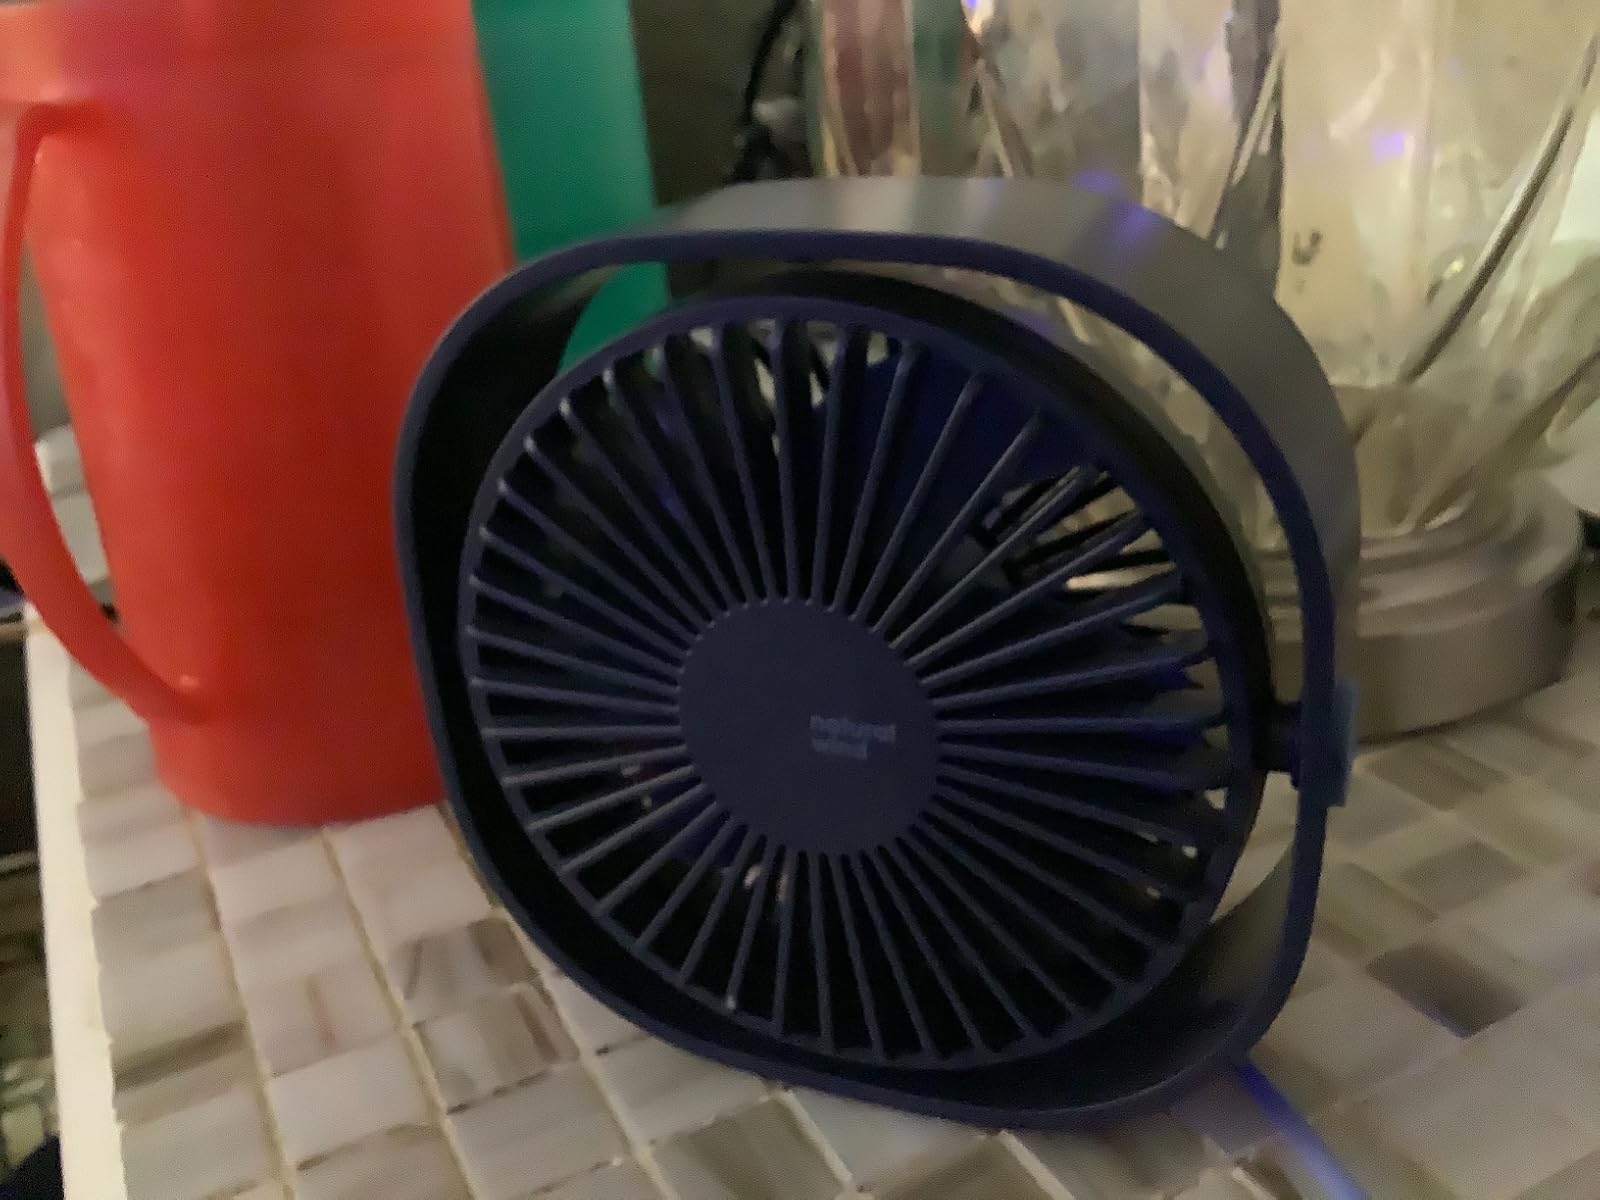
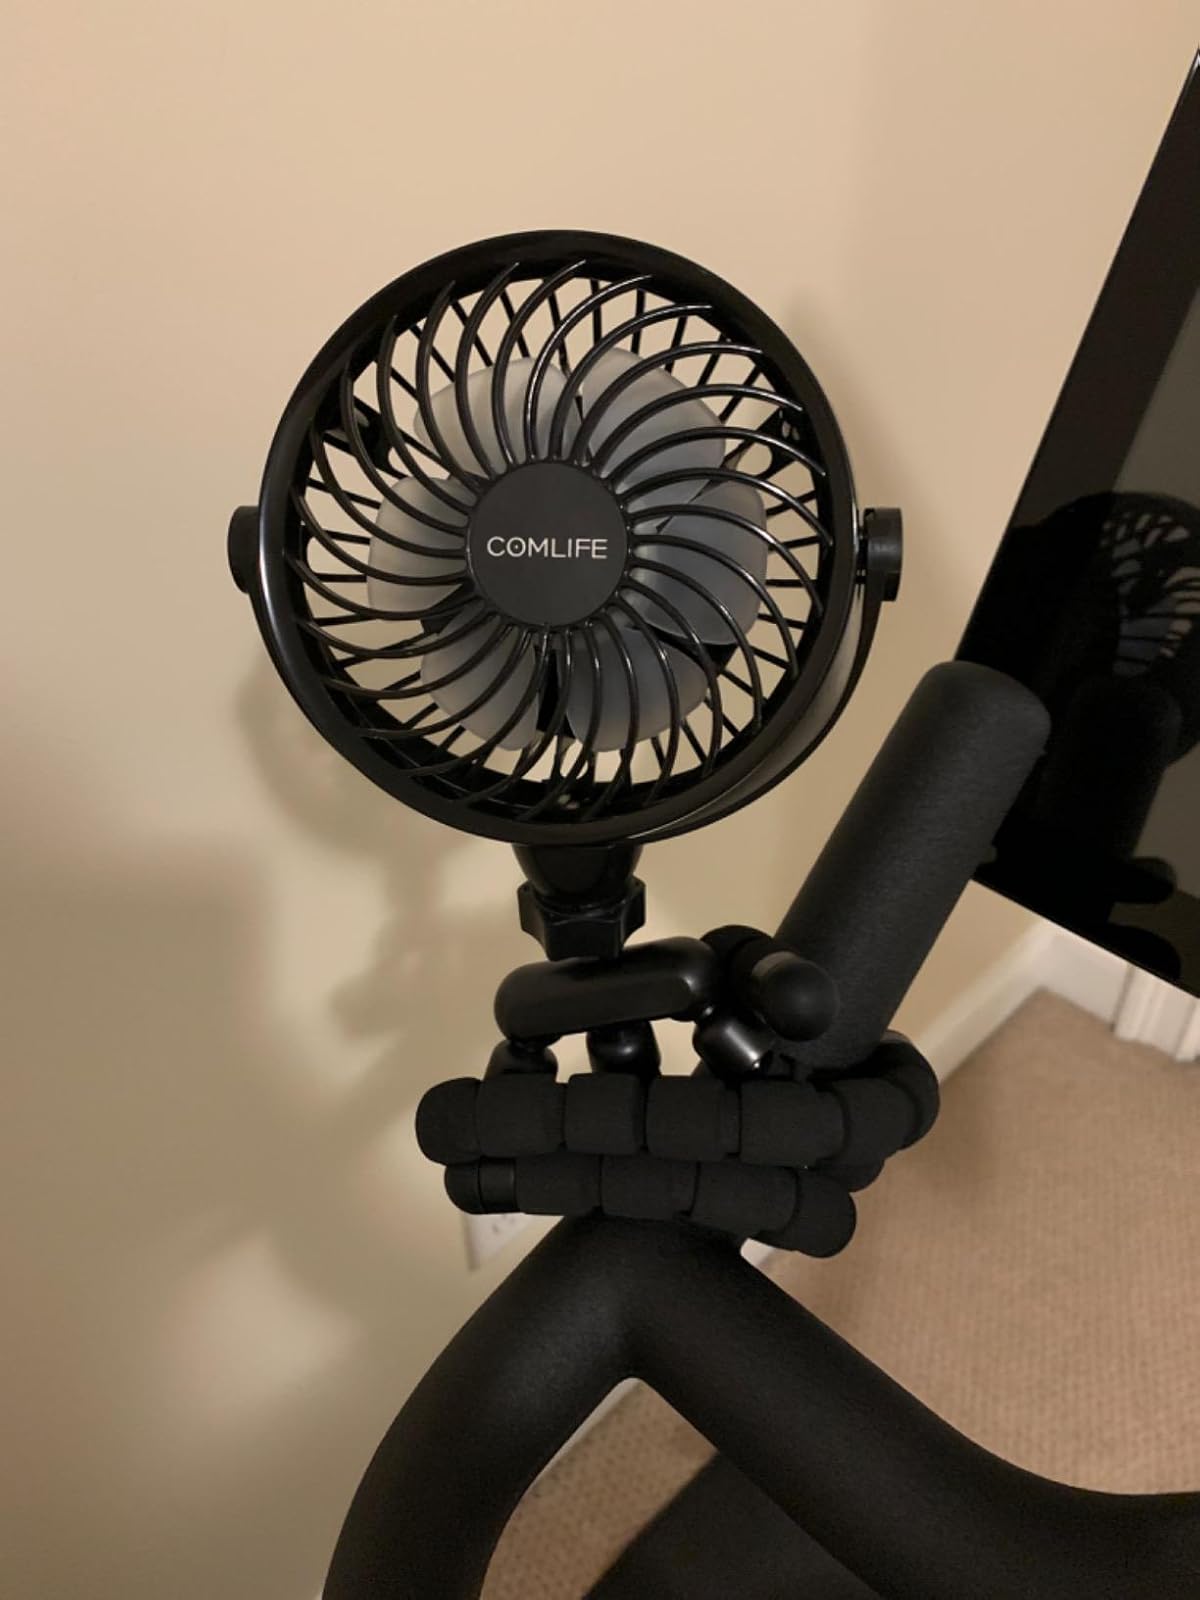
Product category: fan
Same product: no